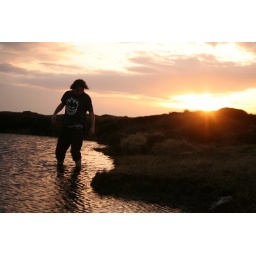
red in water